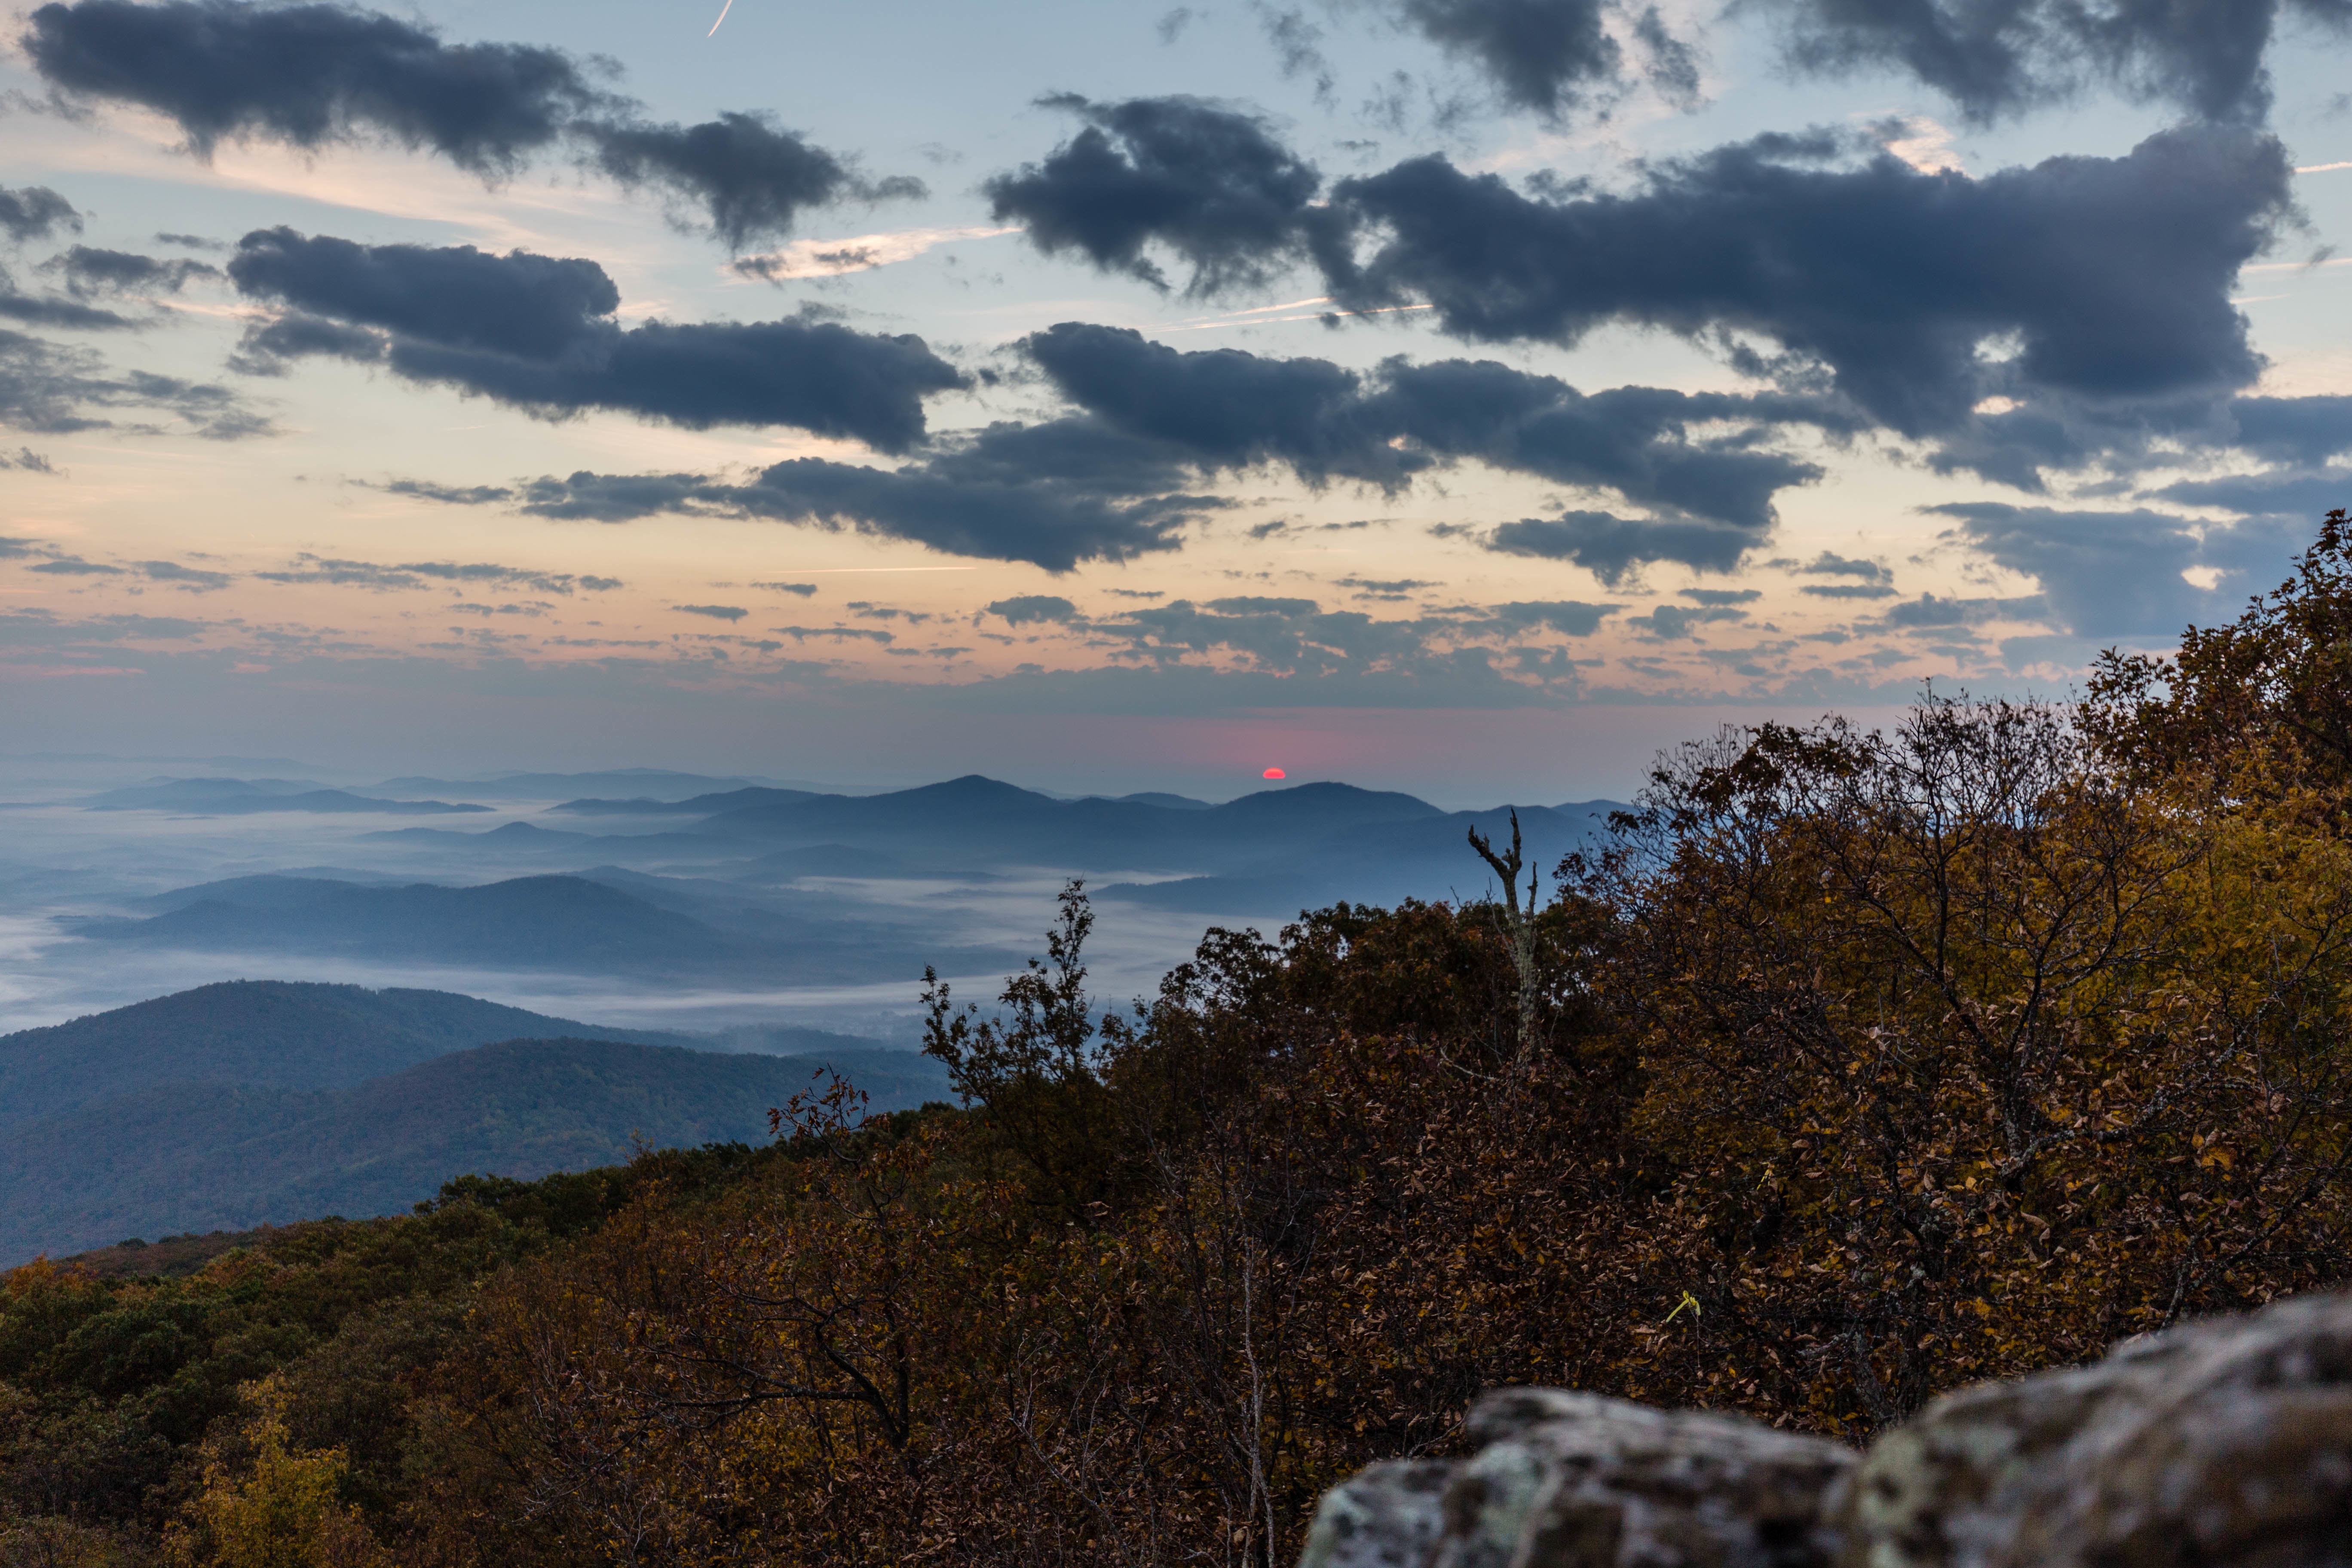
landscape, sea, coast, tree, nature, rock, horizon, wilderness, mountain, cloud, sky, sunrise, sunset, morning, hill, dawn, mountain range, dusk, evening, ridge, summit, loch, landform, meteorological phenomenon, geographical feature, atmospheric phenomenon, mountainous landforms